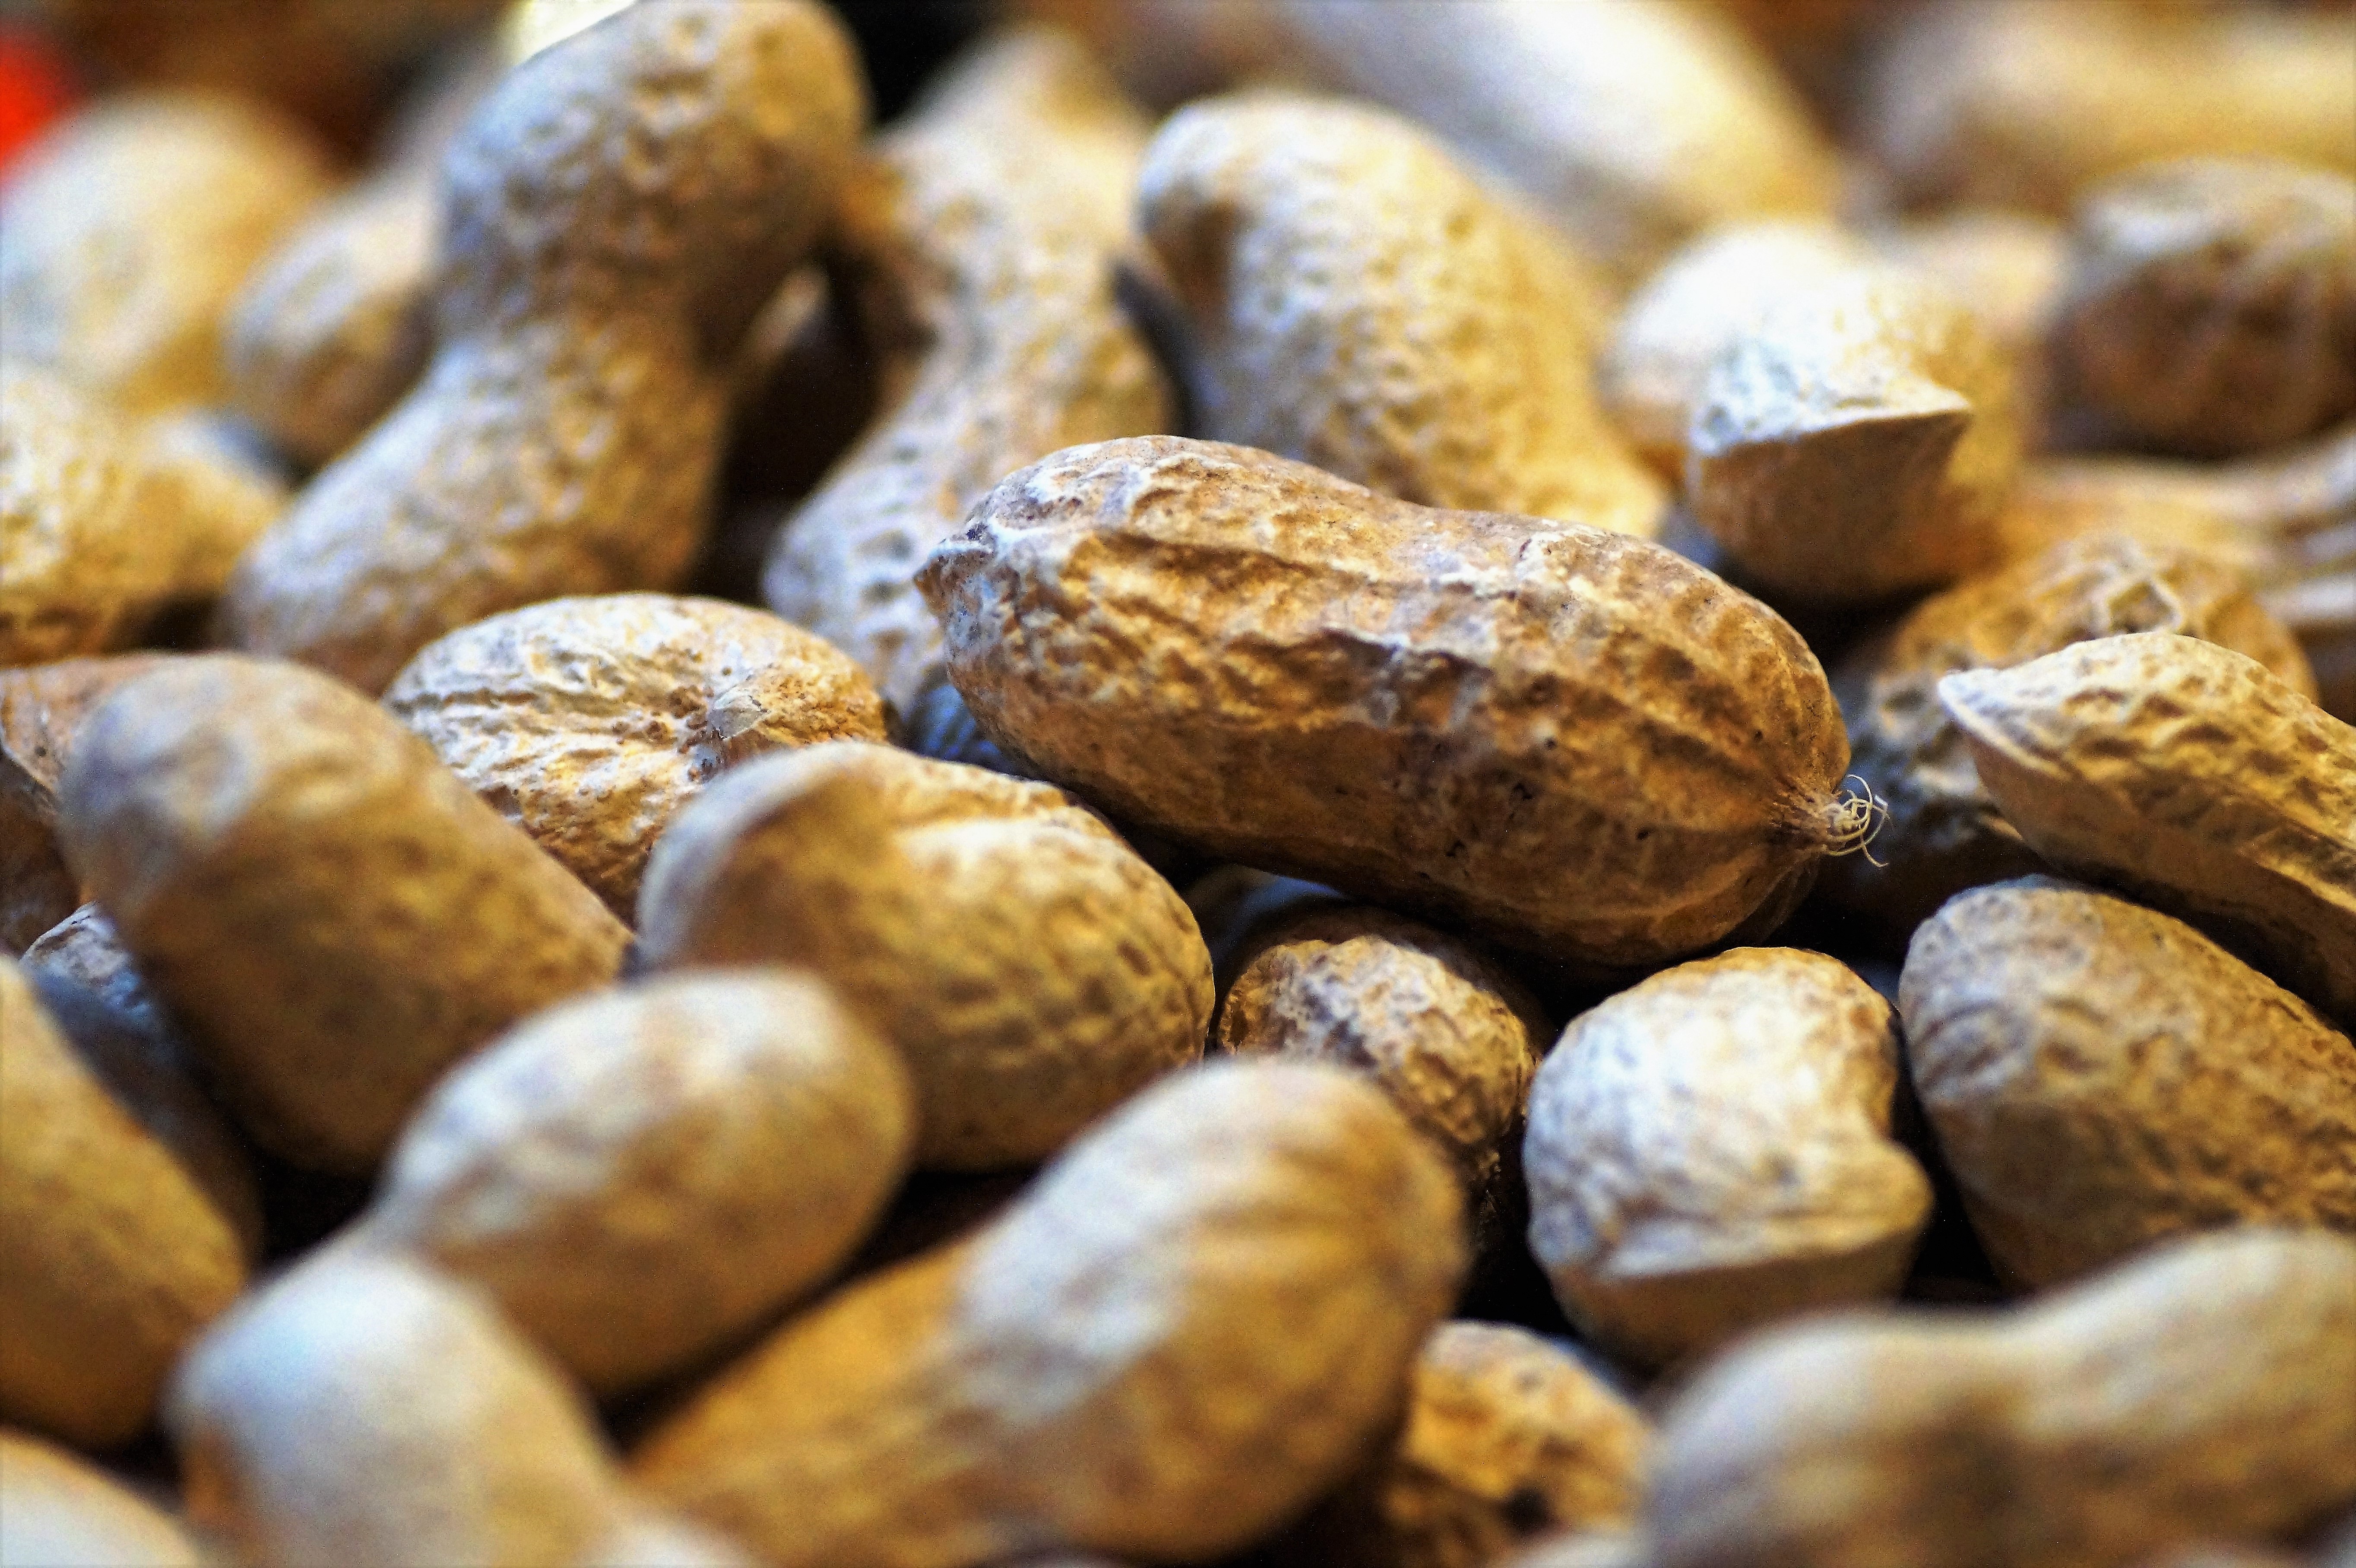
plant, fruit, allergies, food, produce, macro, nut, paper, nuts, peel, detail, peanuts, peanut, paddy, flowering plant, sunflower seed, grass family, land plant, groundnuts